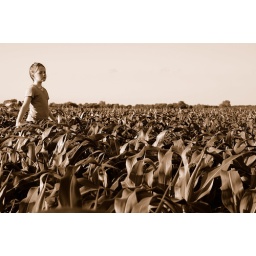
My daughter walking in a field of corn.